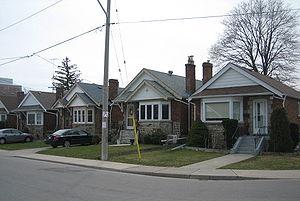
East York est un quartier de la ville de Toronto, dans la province de l'Ontario. Avant 1998, c'était une municipalité indépendante.